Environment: real
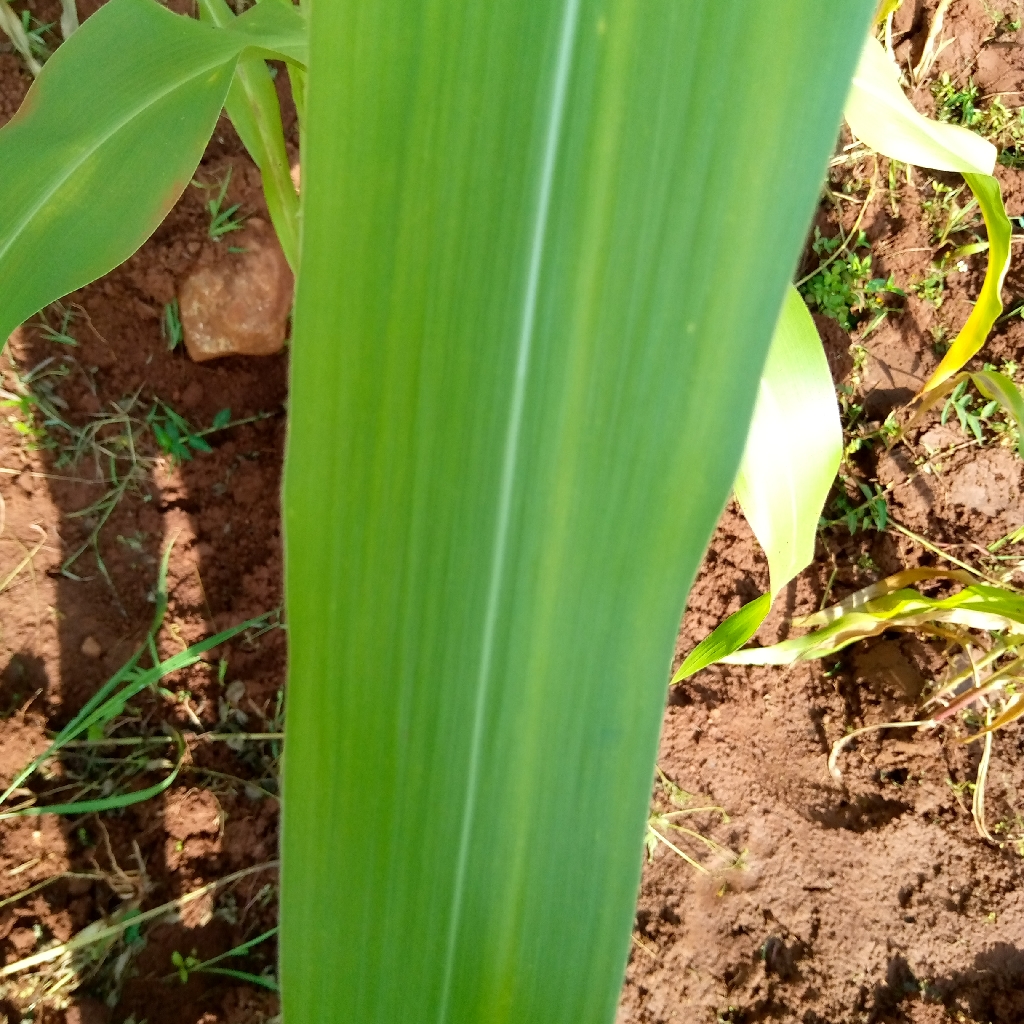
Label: healthy